Reeling In the Years

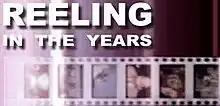
Title card from the first series

Reeling in the Years is a television series shown on the Irish public broadcaster RTÉ.